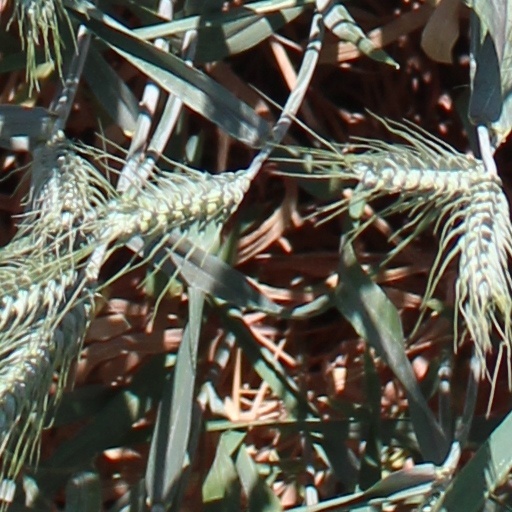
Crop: wheat